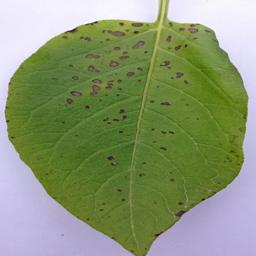
Etiqueta: Tizon_Temprano